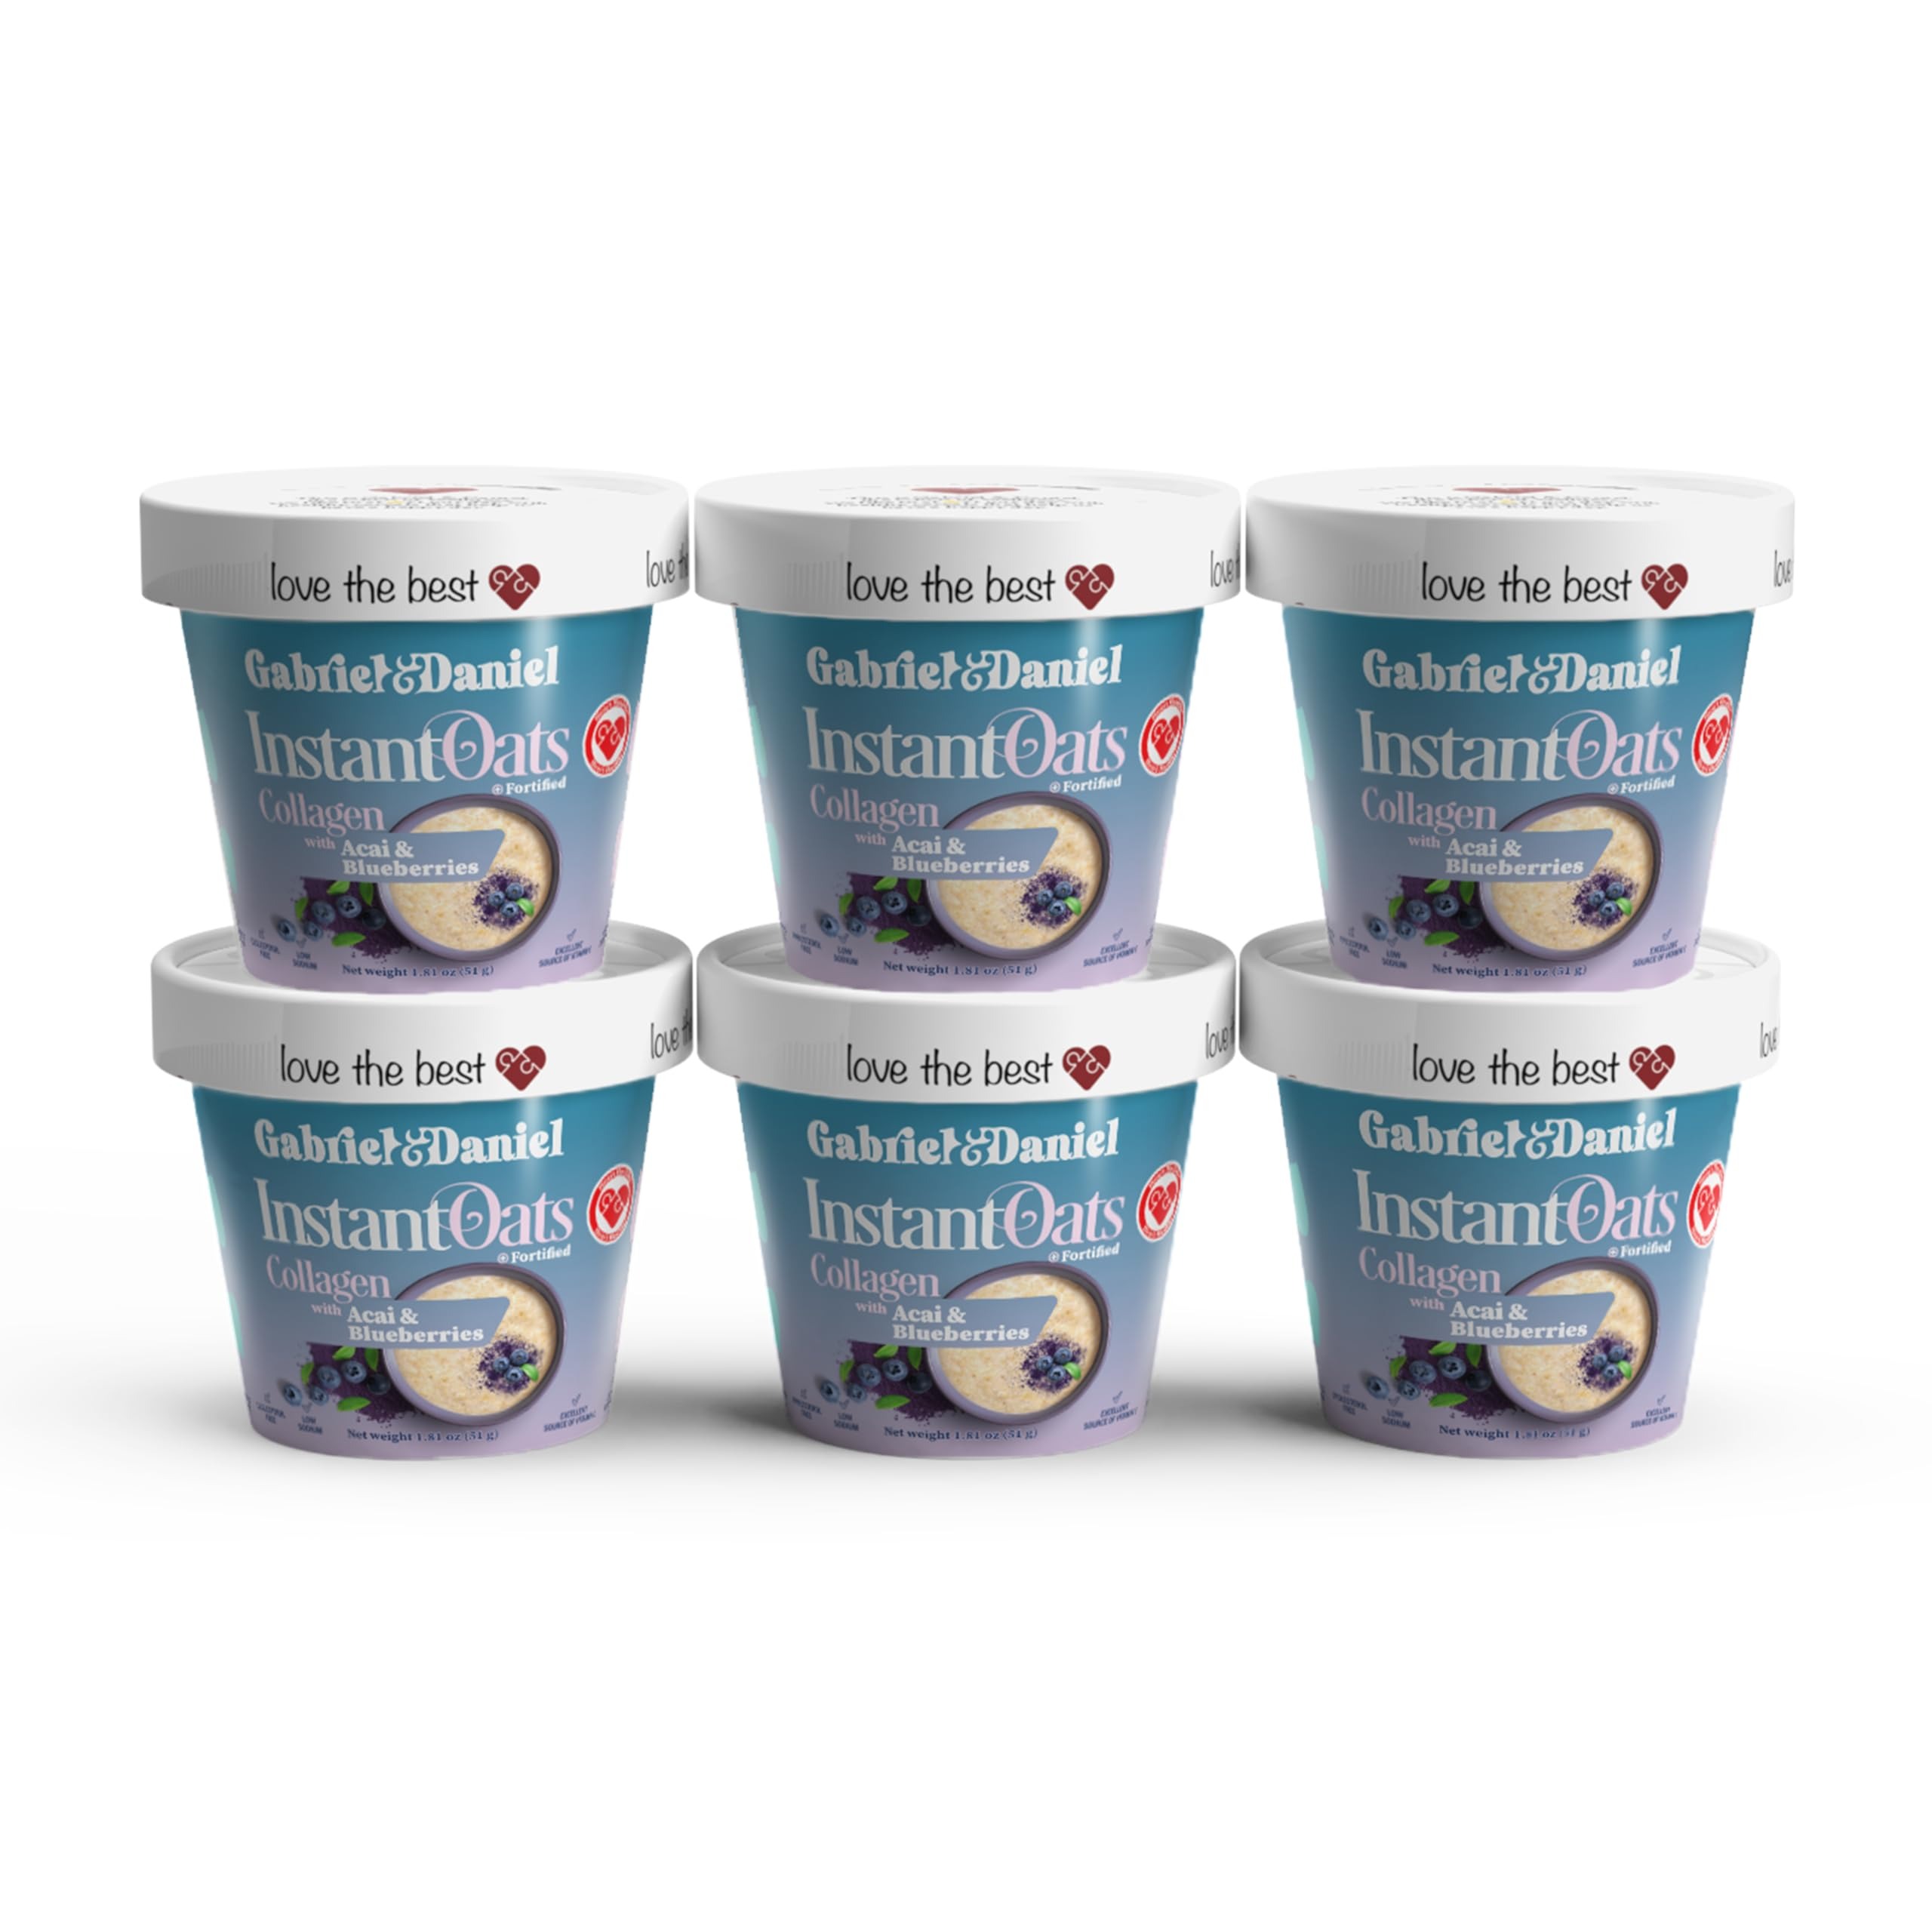
Item Name: Gabriel & Daniel Instant Oatmeal with Blueberries, Acai and Collagen – Organic, Non-GMO, Gluten-Free Oats – High Fiber & Protein for a Nourishing & Quick Breakfast (Pack of 6)
Bullet Point 1: A Wholesome & Nourishing Start: Begin your day with a comforting bowl of Gabriel & Daniel Organic Instant Oatmeal, made with carefully selected gluten-free oats and natural ingredients to fuel your morning with warmth and nutrition
Bullet Point 2: Deliciously Satisfying Flavor: Enjoy the perfectly balanced blend of organic oats and natural flavors in every spoonful; whether you prefer warm spices, nutty crunch, or fruity sweetness, each bite is crafted to bring you pure, wholesome goodness
Bullet Point 3: Plant-Based Nutrition for Any Routine: Packed with fiber, plant-based protein, and essential vitamins and minerals, our instant oatmeal supports a balanced lifestyle, keeping you feeling nourished whether it’s breakfast or a smart, anytime snack
Bullet Point 4: Quick, Easy and Versatile: Ready in just 1-2 minutes, this instant oatmeal is ideal for busy mornings, post-workout refueling, or a cozy mid-day break; enjoy it hot, as overnight oats, or customize it with your favorite toppings
Bullet Point 5: Pure, Simple Ingredients: Made with 100% organic, non-GMO ingredients, our gluten-free oatmeal contains no artificial flavors or preservatives, just real, wholesome nutrition in every bite
Product Description: Gabriel & Daniel Gourmet Instant Oatmeal – Organic, Gluten-Free, High-Protein & Fiber – Healthy Breakfast or Snack – Convenient 6-Pack </br></br> Start your morning with Gabriel & Daniel’s Organic Instant Oatmeal, a warm, nourishing blend of gluten-free oats and carefully selected natural ingredients. Whether you love fruity, nutty, or spiced flavors, each spoonful delivers comforting taste and quality nutrition. Crafted with care, our oatmeal is packed with fiber, protein, and essential nutrients, making it a delicious and satisfying way to fuel your day. </br></br> Quick, Cozy & Made for Your Lifestyle </br> Life moves fast, but your meals should still be nourishing and satisfying. Gabriel & Daniel Instant Oatmeal is ready in just 1-2 minutes, making it a great choice for busy mornings, post-workout fuel, or a wholesome midday pick-me-up. Enjoy it warm, as overnight oats, or with your favorite toppings—however you like it, it’s a heartwarming way to care for yourself. </br></br> Pure Ingredients, Sourced with Intention</br> We believe real food should come from real places, which is why we carefully source our organic, non-GMO ingredients from farms that share our values of sustainability, ethical farming, and environmental responsibility. Our organic oats and cereals have no artificial flavors, preservatives, or fillers—just nourishing, real food. </br></br> About Us </br> At Gabriel & Daniel, our journey started with something deeply personal. As physicians and parents, we saw firsthand how wholesome, nutritious food can impact overall well-being. That experience led us to create a line of organic, nourishing cereal made with the same care that we bring to our own family’s table. Our mission is simple: to craft delicious, wholesome food that nurtures both body and soul, using only ingredients we trust and love.
Value: 6.0
Unit: Count

Price: 17.94